Question: Please indicate a possible affordance area of the sit_on_bench that can be used for sitting on
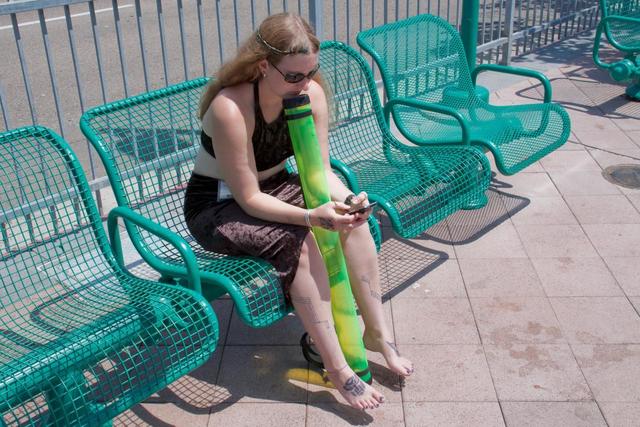
Answer: [337.782, 138.777, 492.962, 233.899]